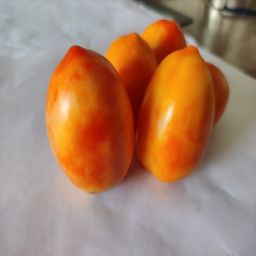
Crop: Tomato
Quality: Ripe